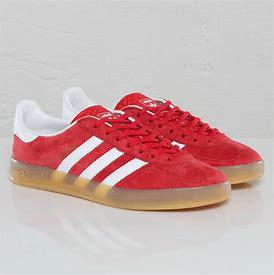
Brand: Adidas
Model: Gazelle Indoor